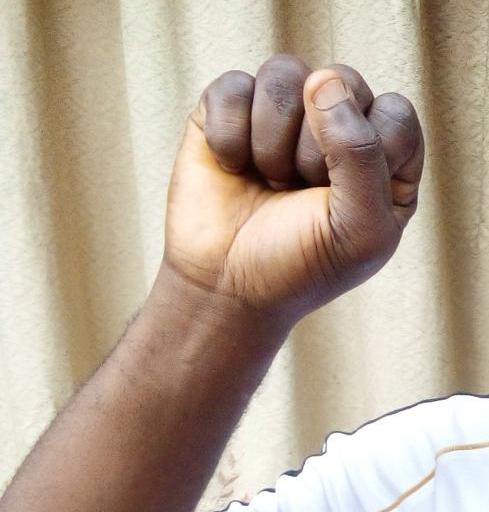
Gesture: fist